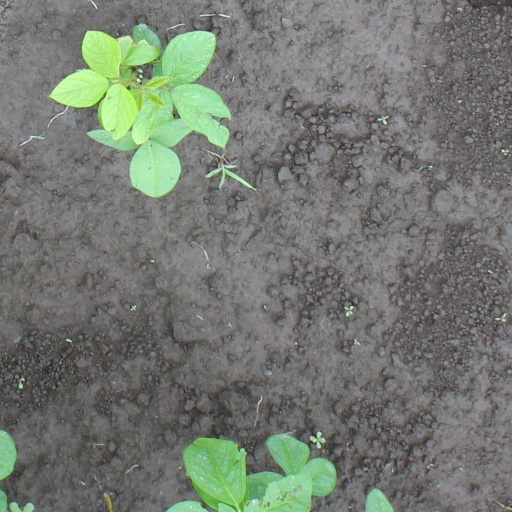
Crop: soybean